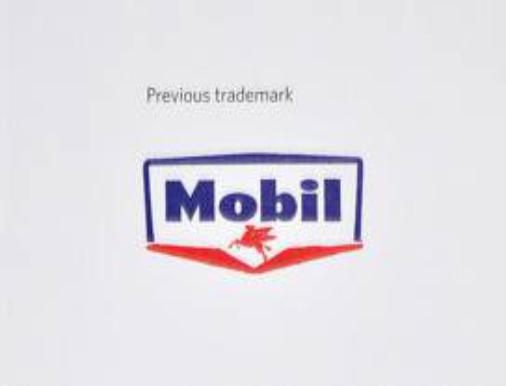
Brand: mobil
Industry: Necessities